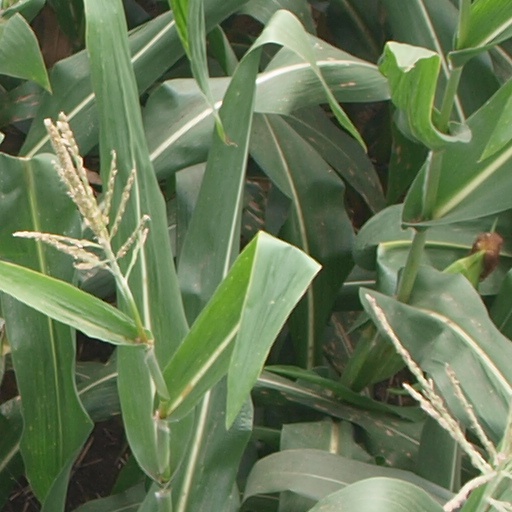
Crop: maize; corn